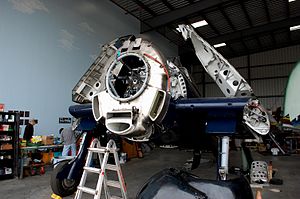
Grumman F6F Hellcat / Overlevende eksemplarer
F6F-5 fra Commemorative Air Force, med motoren fjernet til vedligehold.
"Grumman F6F Hellcat var et jagerfly til brug på hangarskibe, der blev udviklet som afløser for F4F Wildcat til brug i United States Navy. Selv om F6F lignede sin forgænger havde den et helt nyt design og var udstyret med en 2.000 hk Pratt & Whitney R-2800. Nogle kaldte den for ""Wildcats storebror"". Hellcat og Vought F4U Corsair var de mest anvendte jagerfly i den amerikanske flåde i den anden halvdel af 2. verdenskrig.